The Laughing Policeman (film)

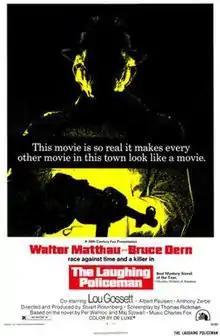
Theatrical release poster

The Laughing Policeman (released in the UK as An Investigation of Murder) is a 1973 American neo-noir thriller film loosely based on the 1968 novel of the same name by Maj Sjöwall and Per Wahlöö. The setting of the story is transplanted from Stockholm to San Francisco. It is directed by Stuart Rosenberg and features Walter Matthau as Detective Jake Martin.